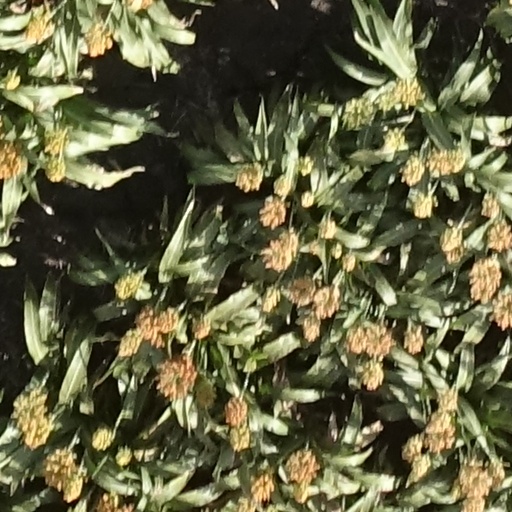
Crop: sorghum